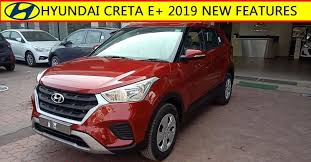
Label: noambulance